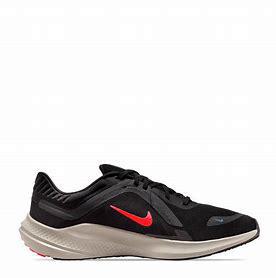
Brand: Nike
Model: Quest 5